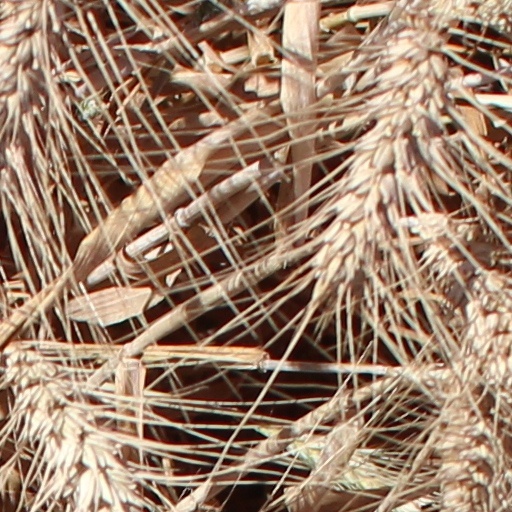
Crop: wheat